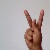
The image shows a hand gesture representing the letter 'K' in Indian Sign Language.